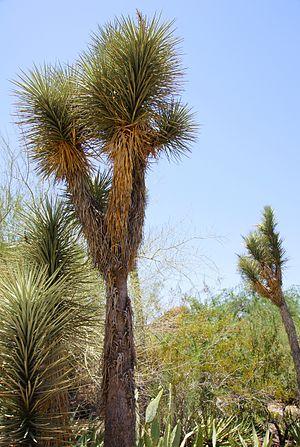
Le stipe est, en botanique, la tige robuste de plantes terrestres comme les palmiers, les yuccas, les dragonniers, les fougères arborescentes ou encore les bananiers.